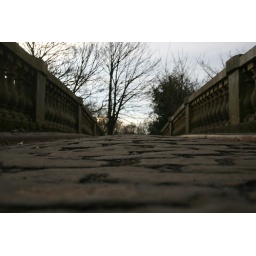
rats eye view of the bridge over the white cart river at the back of pollok house